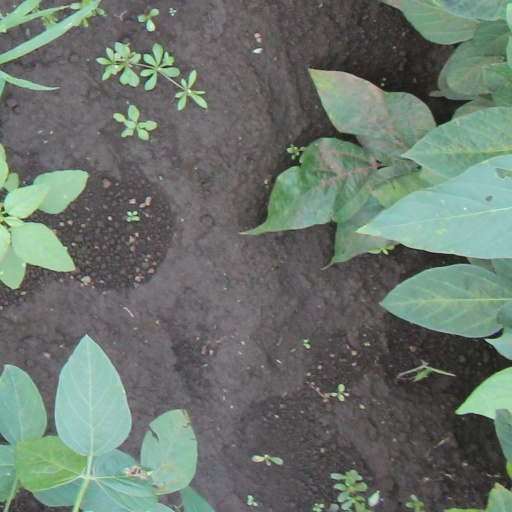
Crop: soybean